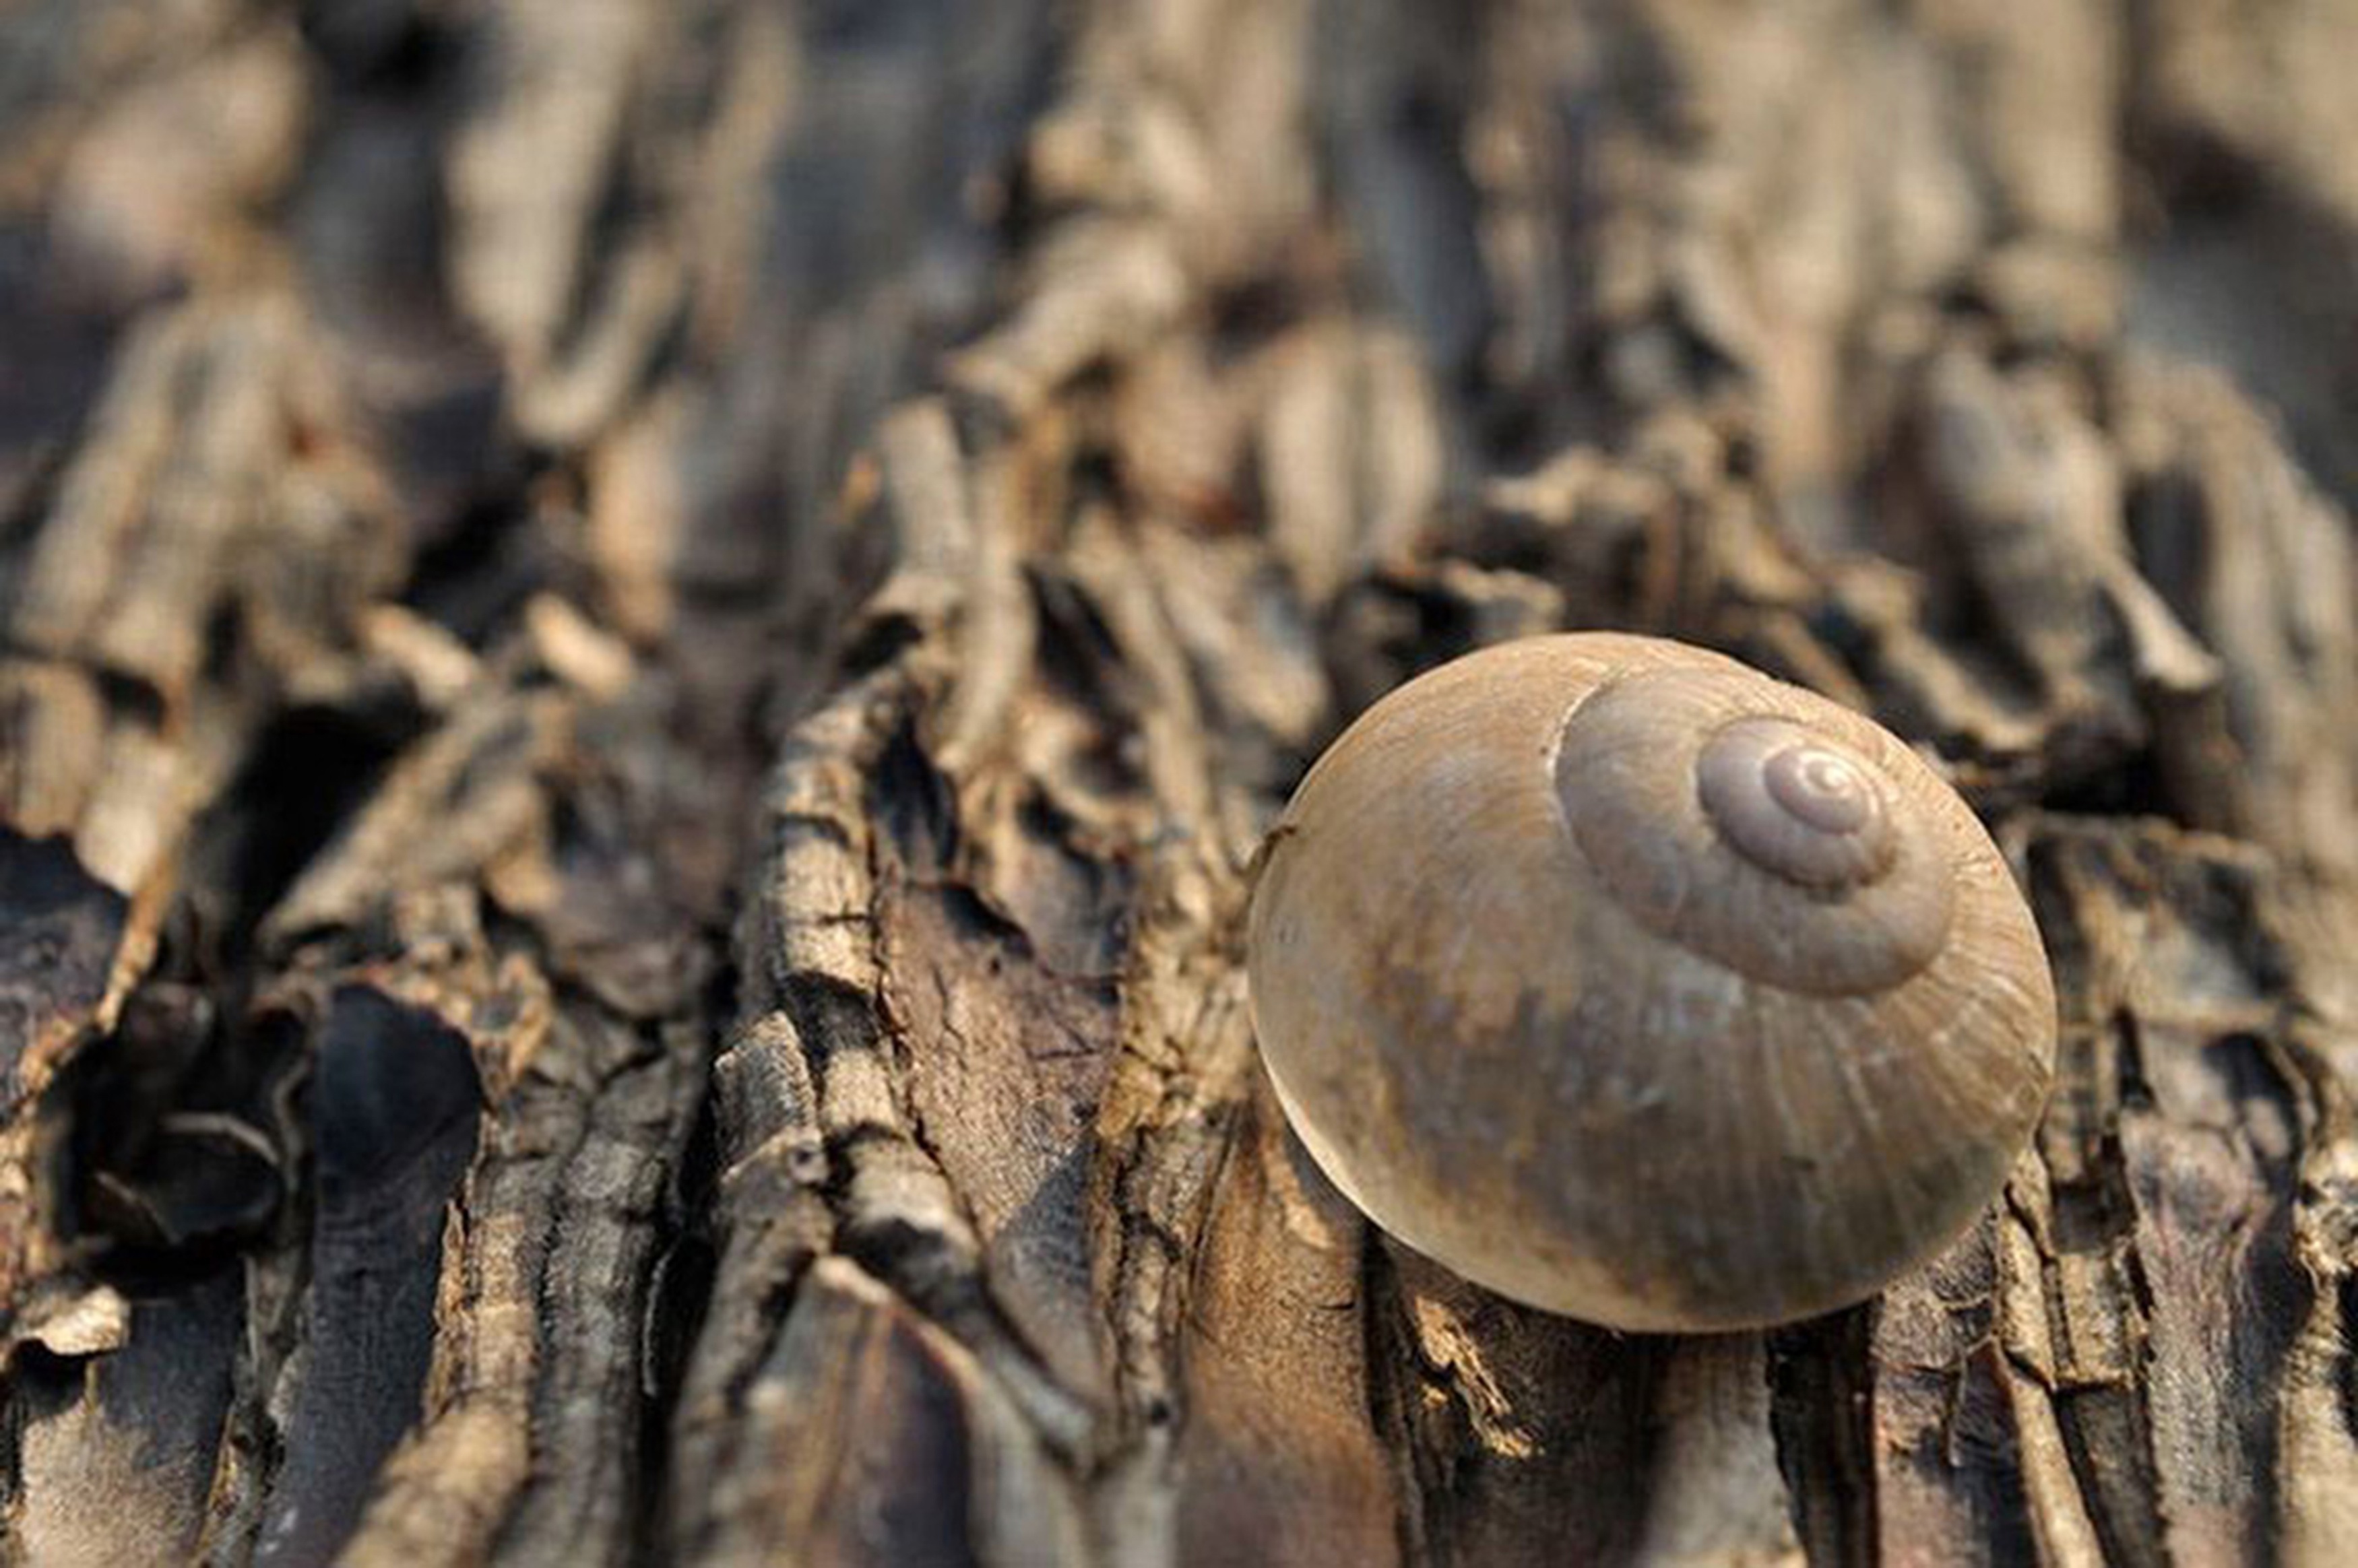
nature, wood, wildlife, soil, fauna, invertebrate, close up, macro photography